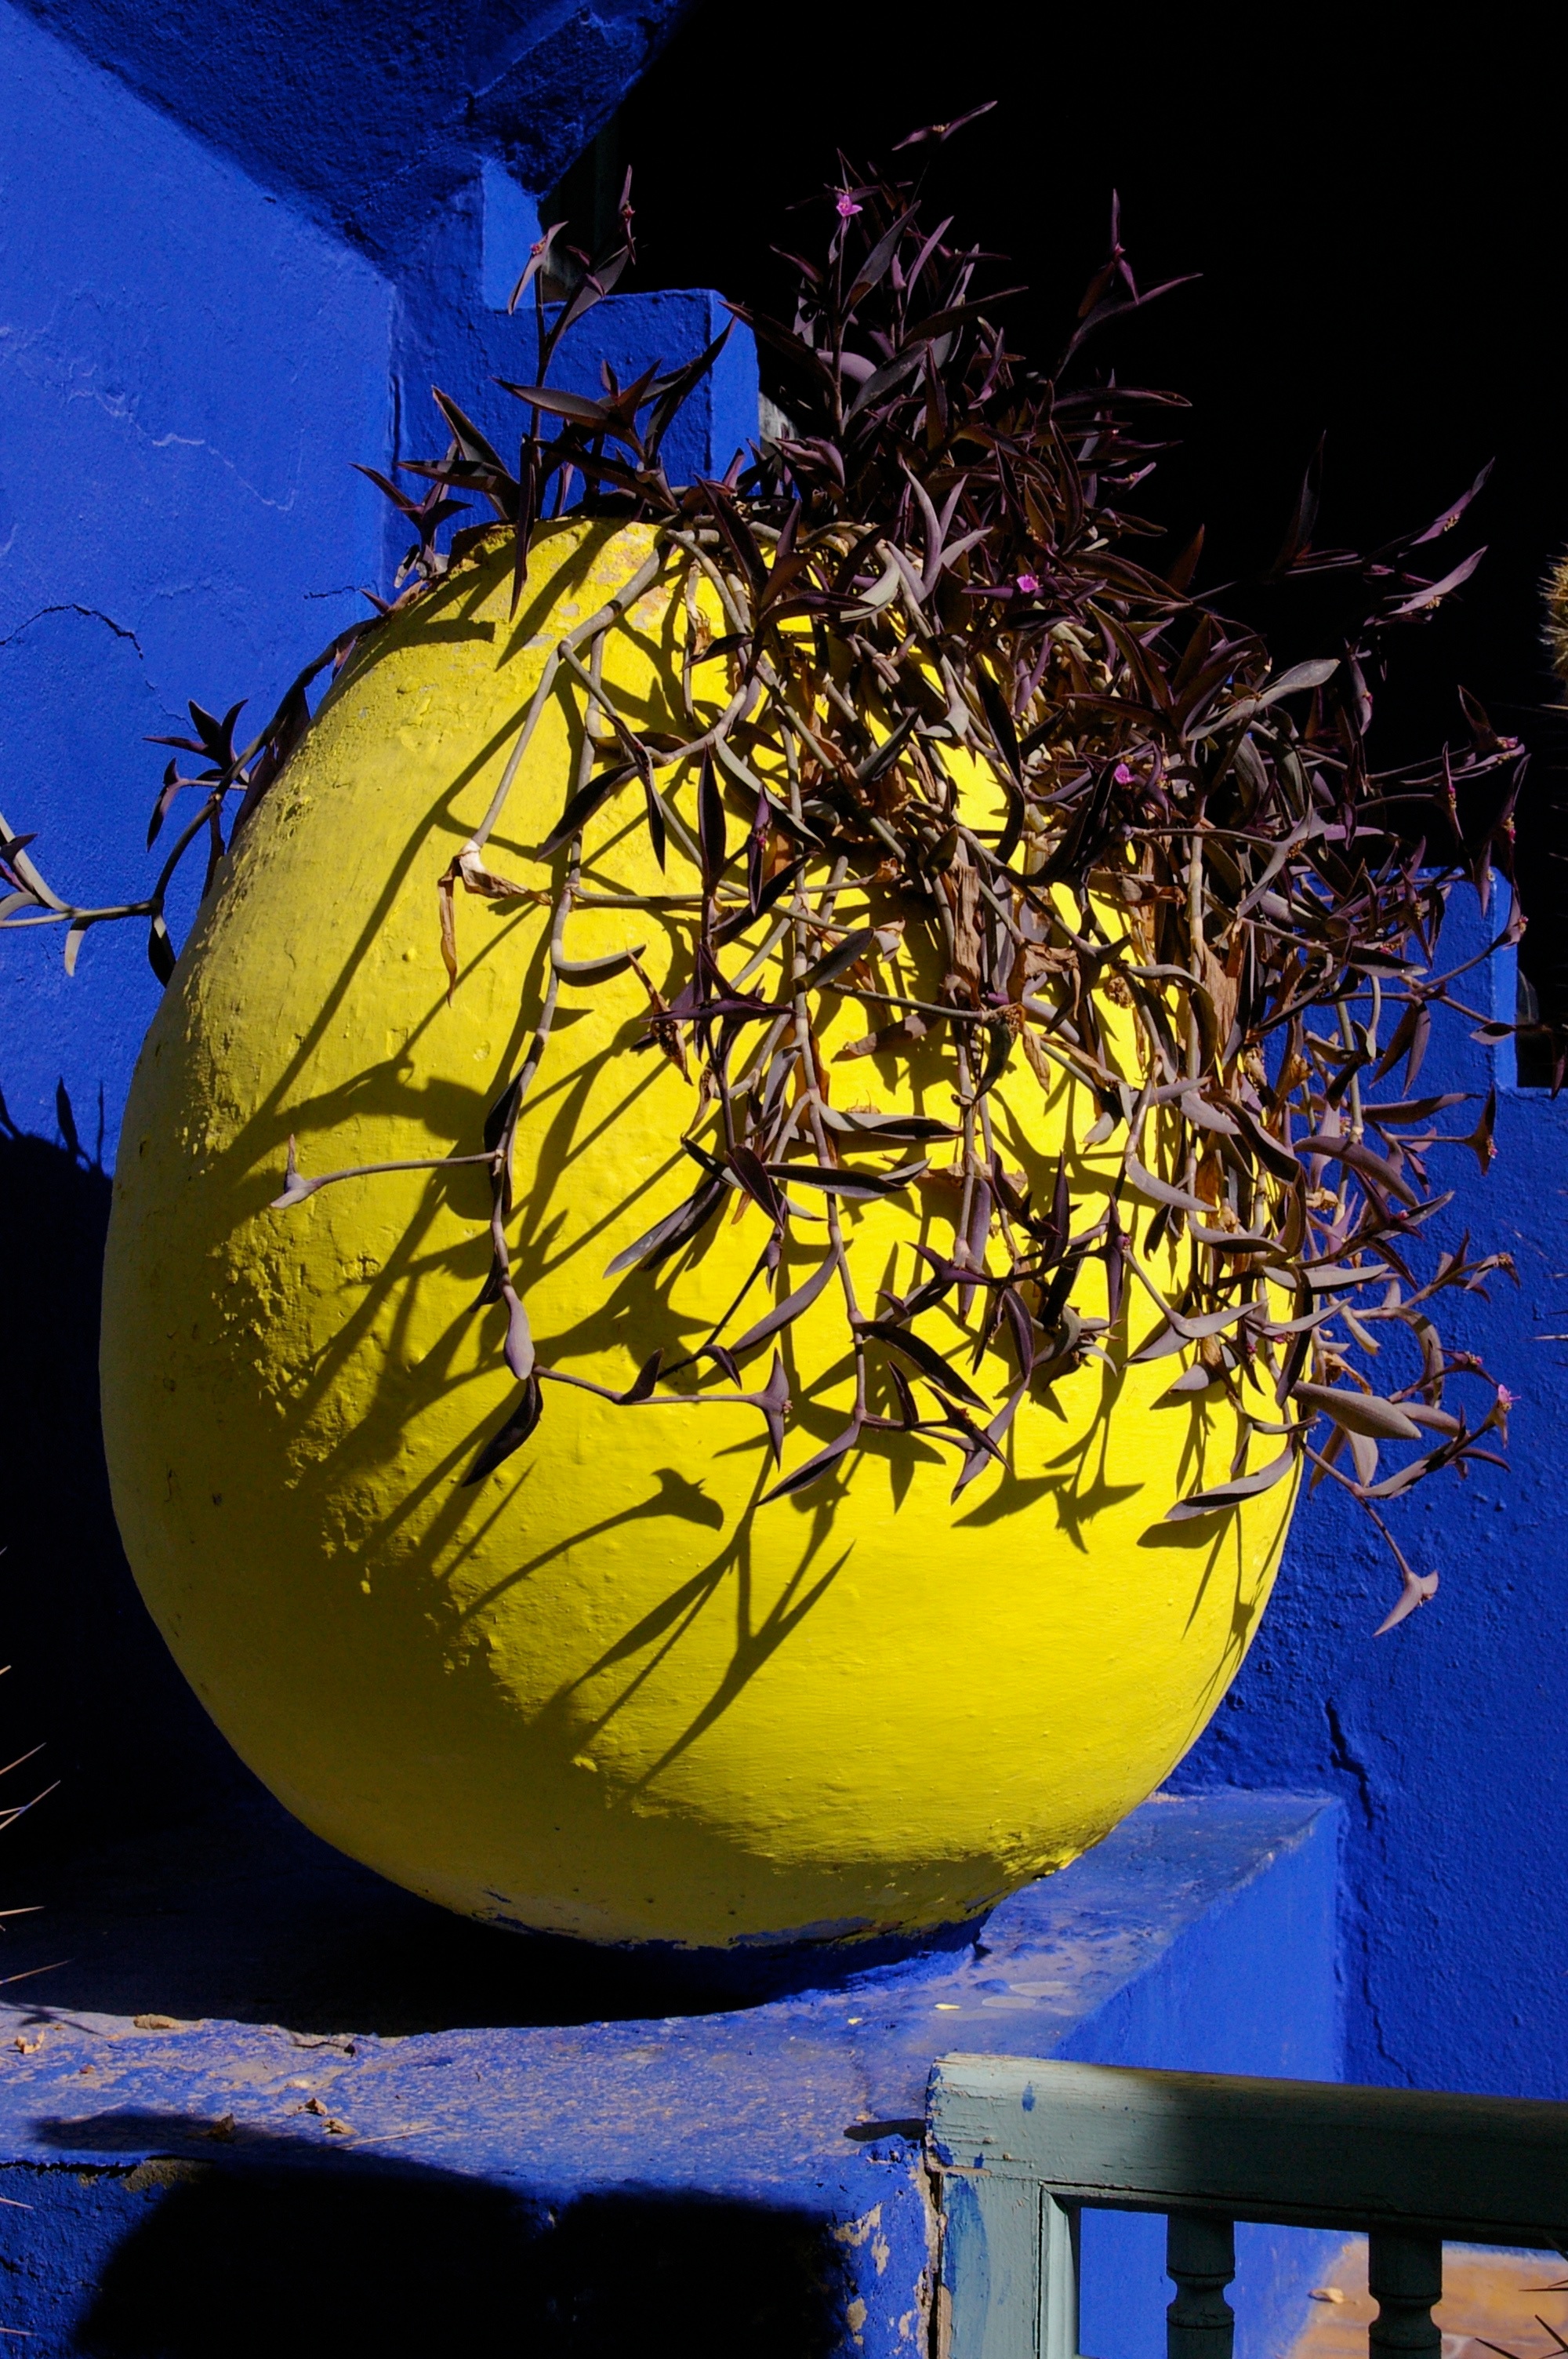
light, night, reflection, color, blue, yellow, lighting, earth, illustration